Laysan honeycreeper

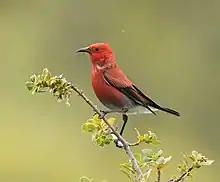
The ʻapapane, the closest relative of the Laysan honeycreeper

The specific name refers to George D. Freeth, the self-appointed US governor of Laysan, manager of the guano-mining operations there, and amateur naturalist, who had assisted Palmer and Munro. The misspelling of Freeth's name, "fraithii", may have been due to a miscommunication or erroneous assumption, and his full name was not mentioned in the description. From 1893 to 1900, Rothschild published a three-part monograph on the birds of Laysan, with further observations about the honeycreeper, which he referred to as the "Laysan honey-eater". Though some related green species had previously also been considered part of the genus "Himatione", he agreed with the American zoologist Robert C. L. Perkins that those should be moved to "Chlorodrepanis", and restricted "Himatione" to the red species: the ʻapapane and the Laysan honeycreeper. By this time, Rothschild had realized that he had misspelled Freeth's name, and attempted to emend the spelling to "freethi", but also used the spellings "fraithi" and "freethii" in sections of the work. The German zoologist Hugo H. Schauinsland used the spelling "frethii" in 1899.